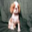
Label: dog